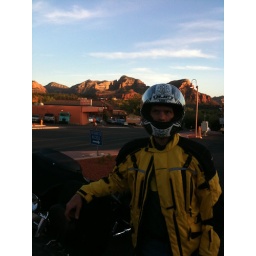
The red rocks of Sedona lit up by the sunset.